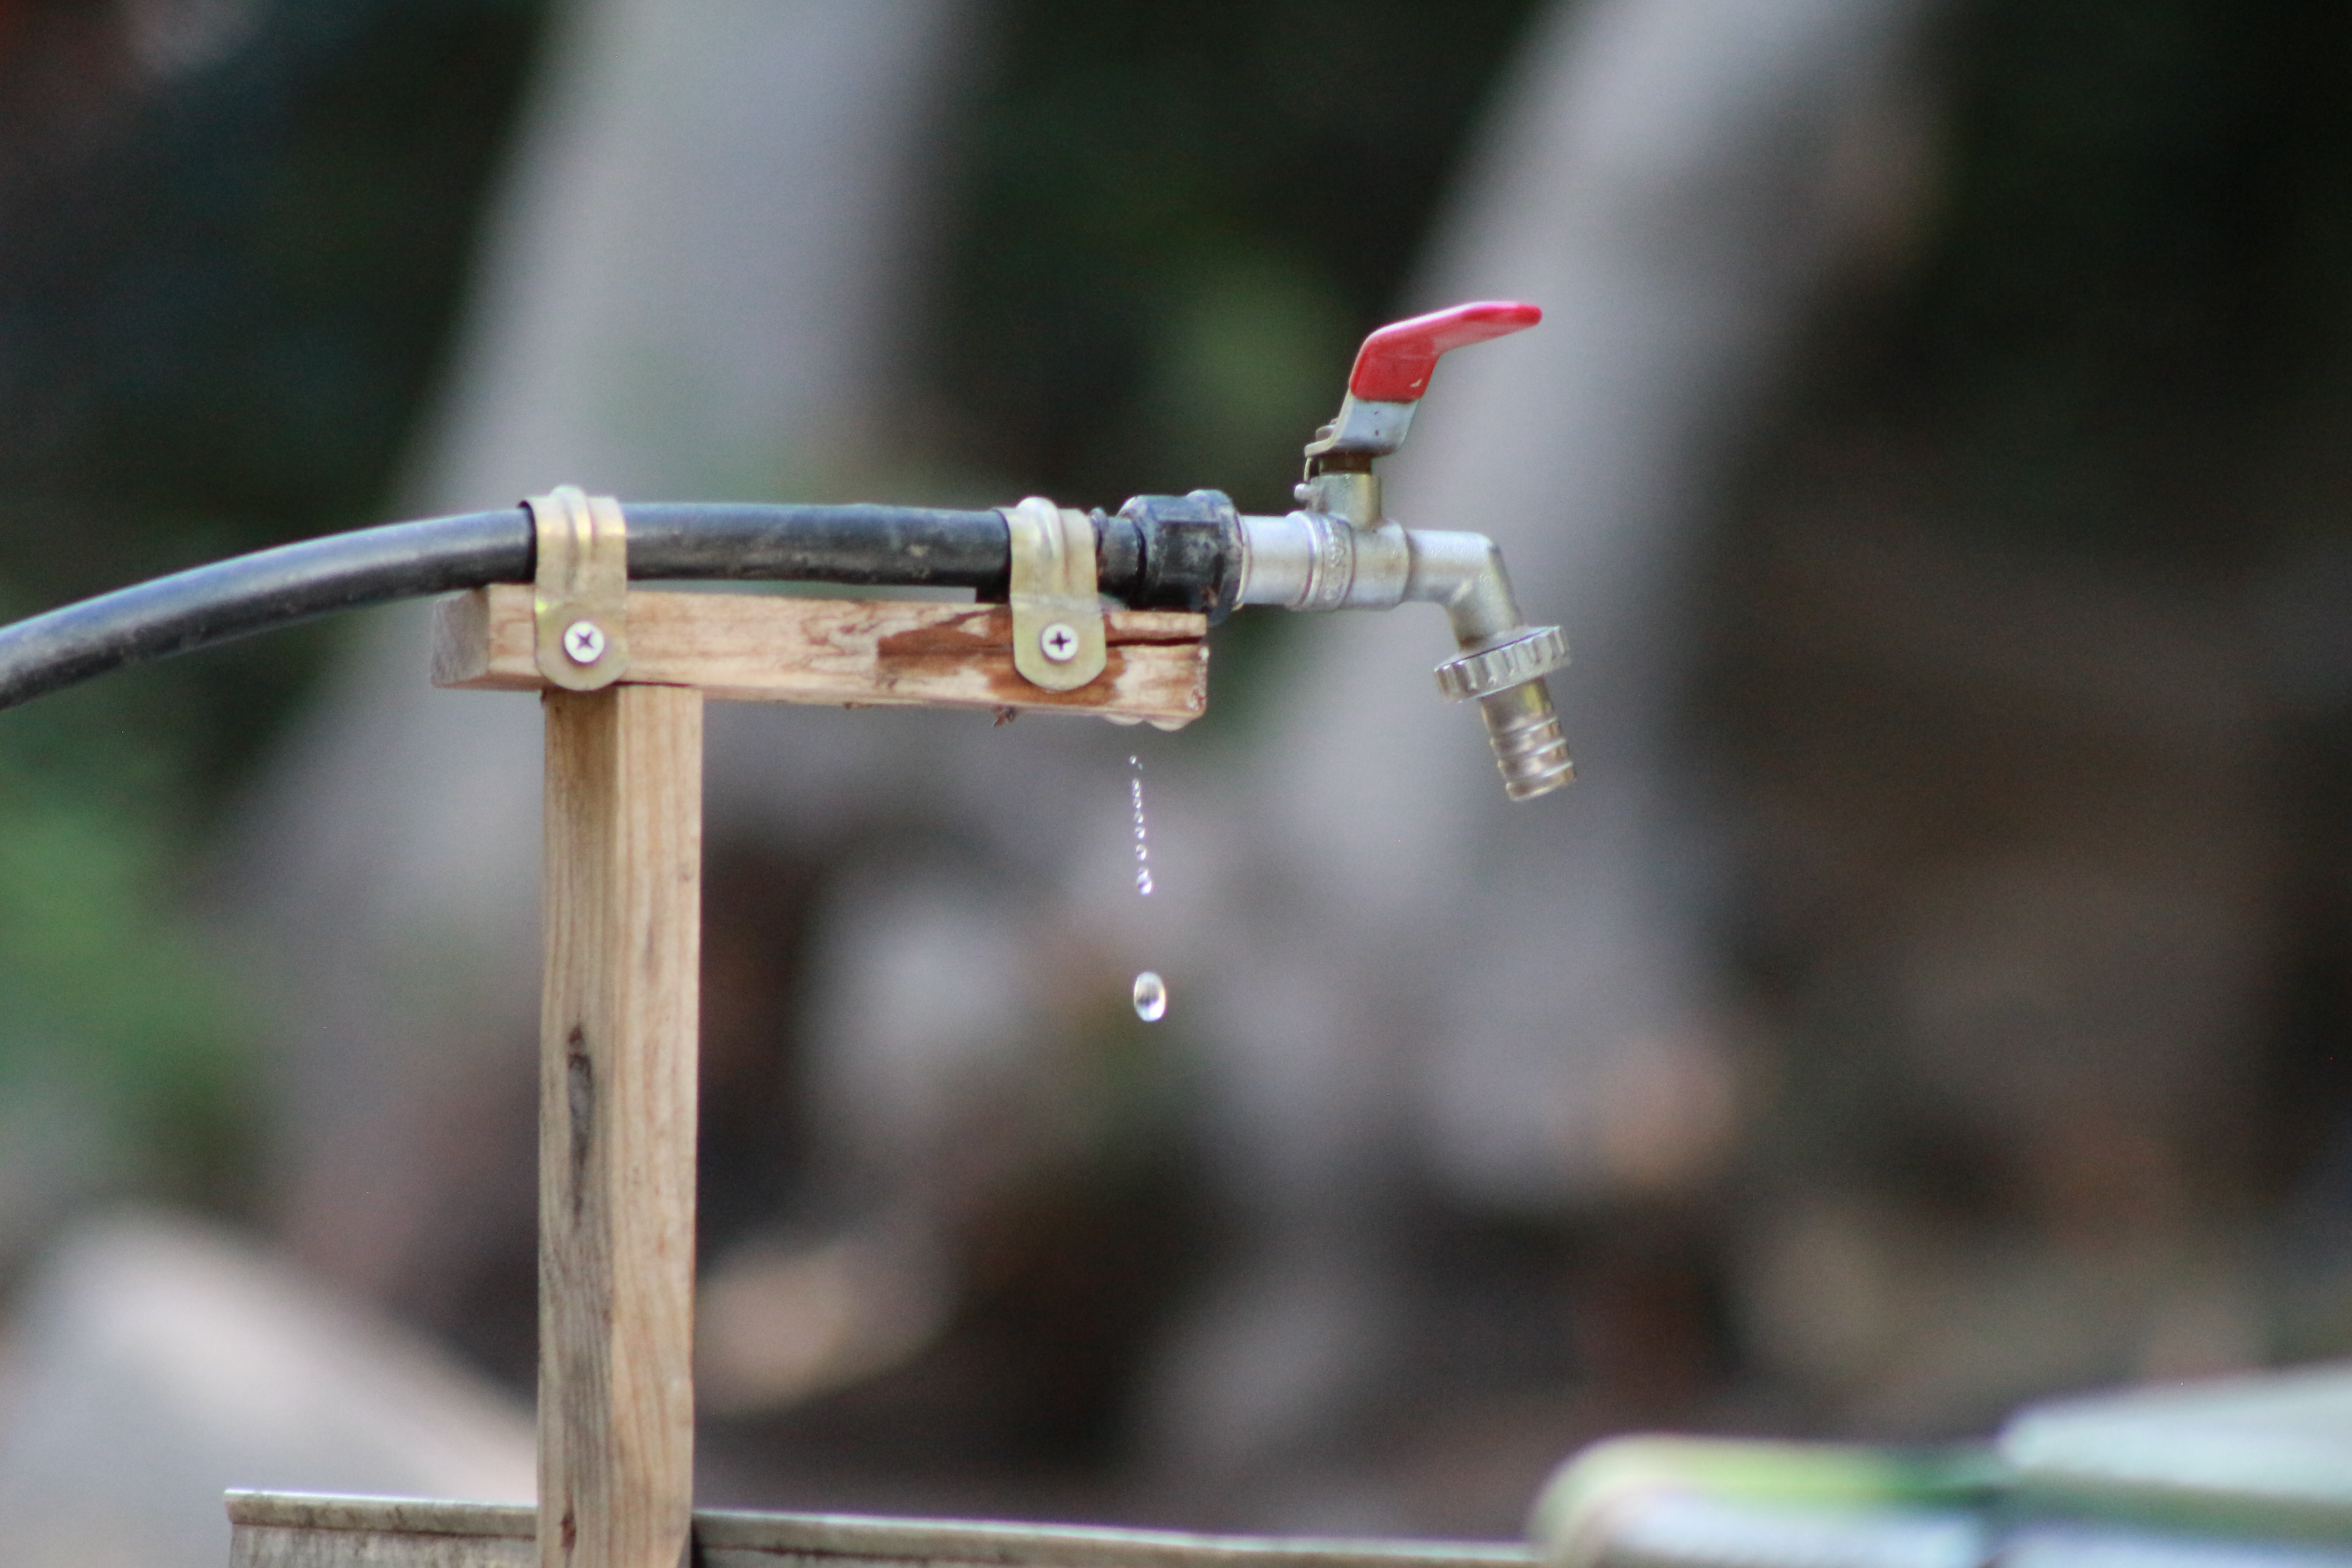
natural, wood, twig, metal, macro photography, engineering, bicycle handlebar, bicycle part, plant stem